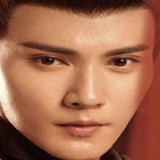
diễn viên Từ Chính Khê